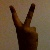
The image shows a hand gesture representing the number 2 in Indian Sign Language.